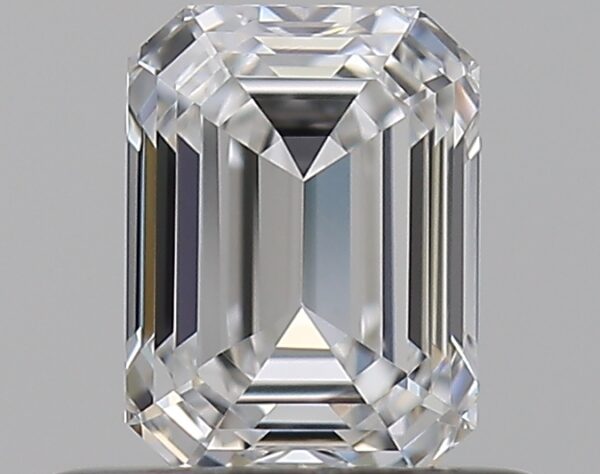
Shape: emerald
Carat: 0.5
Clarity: VVS2
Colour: E
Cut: EX
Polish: EX
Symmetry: VG
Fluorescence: N
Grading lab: GIA
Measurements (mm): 5.16 x 3.82 x 2.51